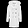
Label: Coat